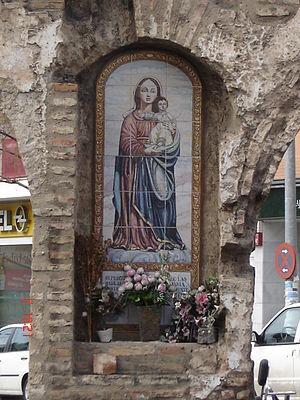
Les Caños de Carmona est le nom donné à un ancien aqueduc romain, restauré par les Almohades au XIIᵉ siècle, qui conduisait depuis Alcalá de Guadaíra une grande partie de l'eau qui approvisionnait Séville. Il fut en grande partie détruit en 1912.